Georgia (country)

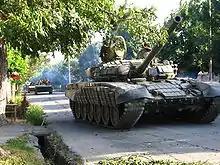
A Russian tank during its invasion of Georgia.

In 1783, Russia and the eastern Georgian Kingdom of Kartli-Kakheti signed the Treaty of Georgievsk, which made eastern Georgia a protectorate of Russia, guaranteed its territorial integrity and the continuation of its reigning Bagrationi dynasty in return for prerogatives in the conduct of Georgian foreign affairs.